Sant'Andrea di Compito

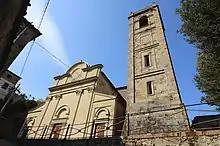
Church of Sant'Andrea Di Compito

The "Antica Torre di Segnalazione" cannot be dated exactly due to lack of documentation but, by comparison with the similar masonry and architecture with the bell tower of nearby San Giusto di Compito, has been estimated between the 10th and 11th centuries. The tower was built in a panoramic position over the divide between the Compito Valley and the San Giusto di Compito Valley and lies next to a section, which still exists today, of an important trade and medieval pilgrimage route known as "Via di San Colombano". In addition to serving as the bell tower for the adjacent ancient Church of San Pietro al Forcone, the tower had to play an important military role for the local area, acting as part of the defensive system that included the castles located on the Castello and Castellaccio hills and the fortified compounds of the churches of Sant'Andrea di Compito and San Giovanni Batista in Pieve di Compito.